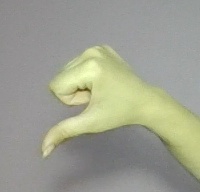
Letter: waw